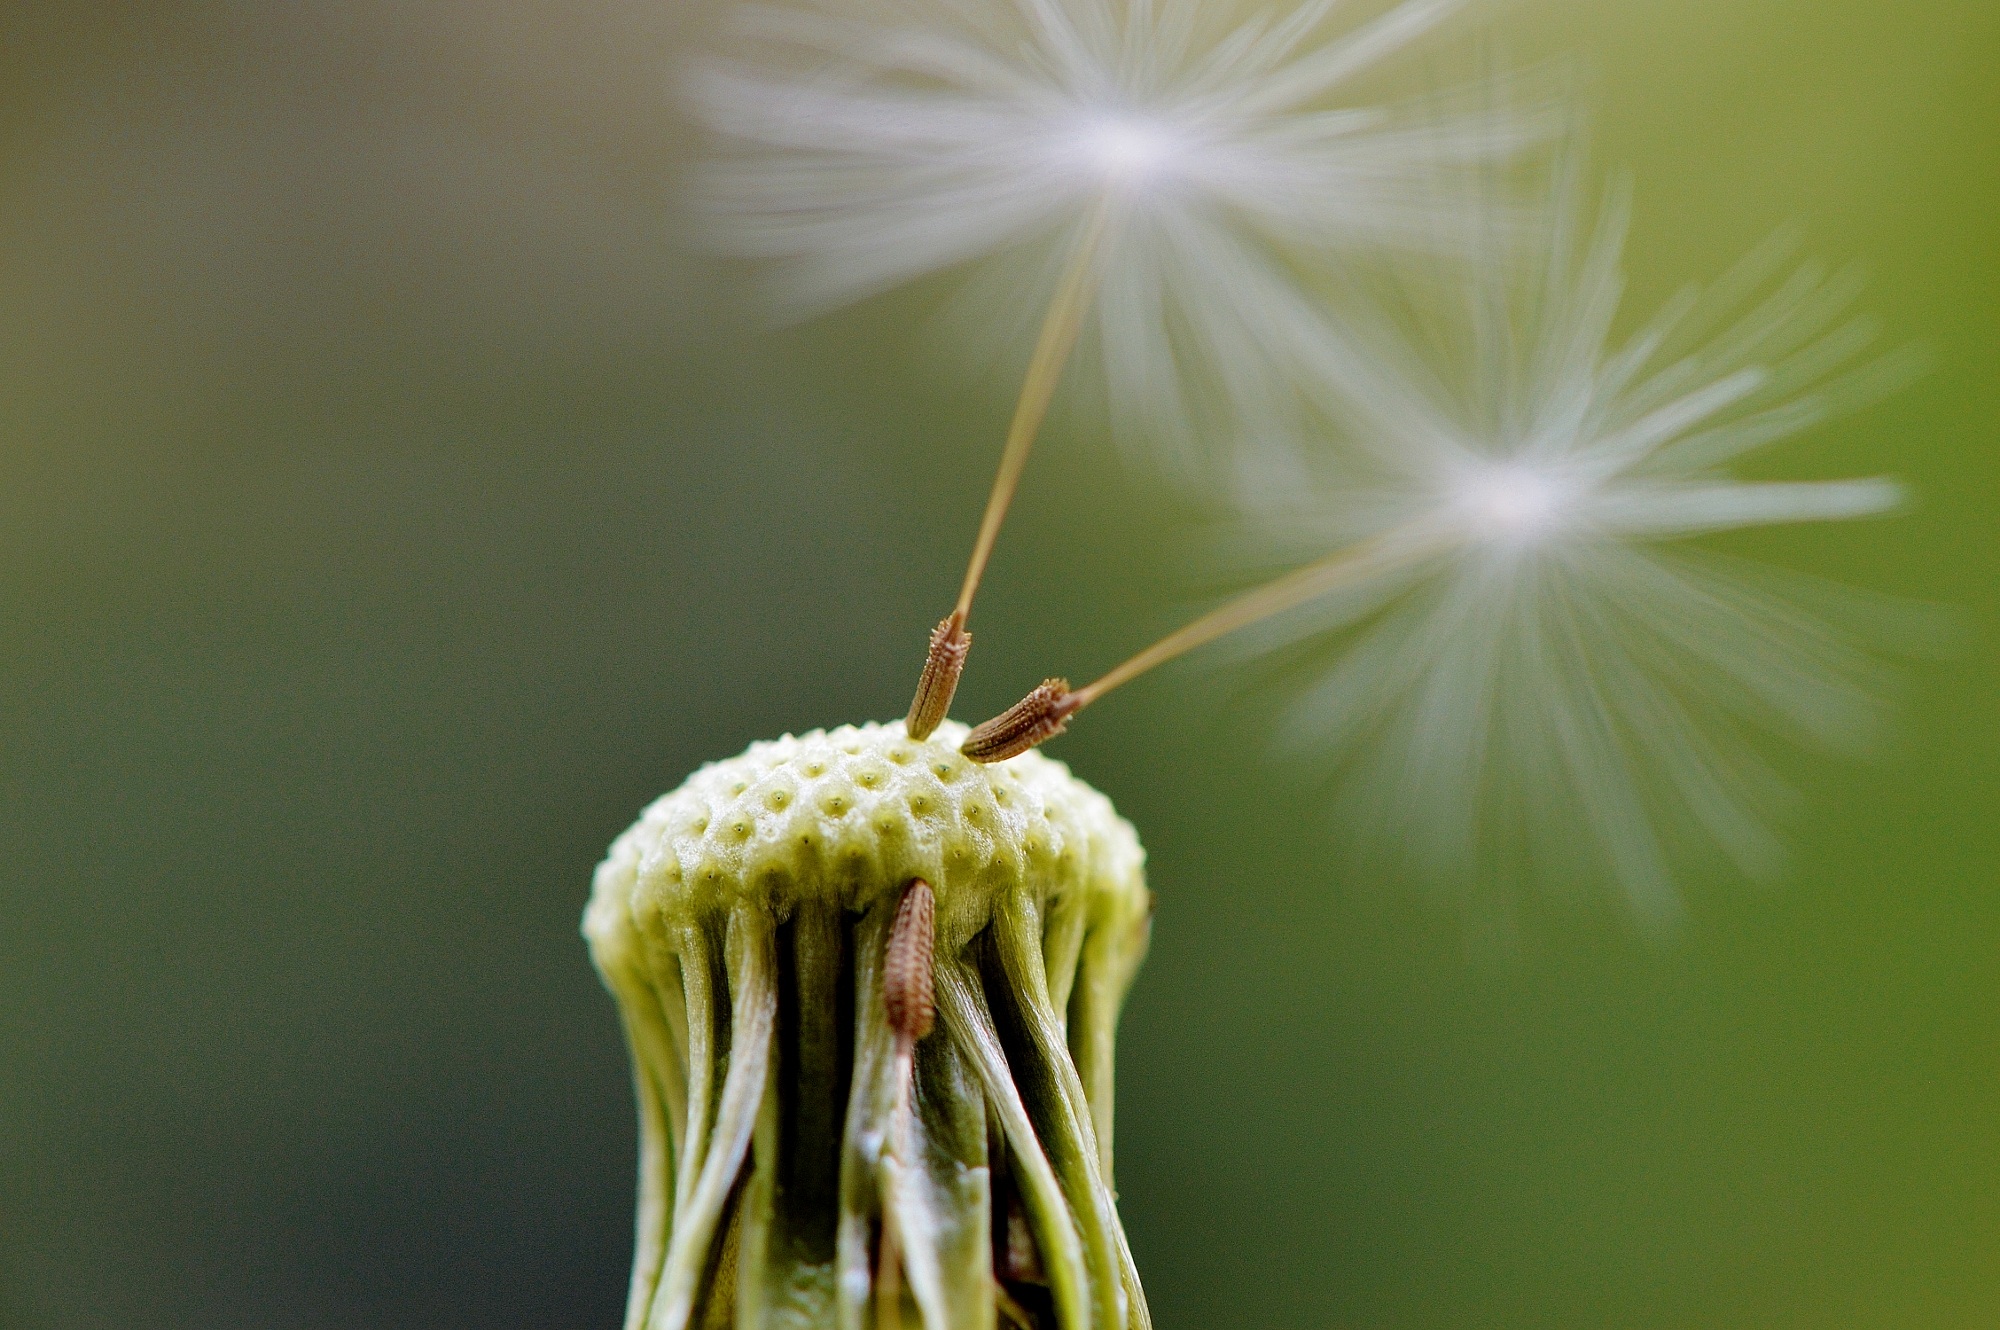
tree, nature, grass, branch, blossom, plant, photography, dandelion, sunlight, leaf, flower, fly, pollen, green, produce, botany, yellow, close, flora, wildflower, close up, seeds, bud, macro photography, flowering plant, grass family, plant stem, land plant, thorns spines and prickles